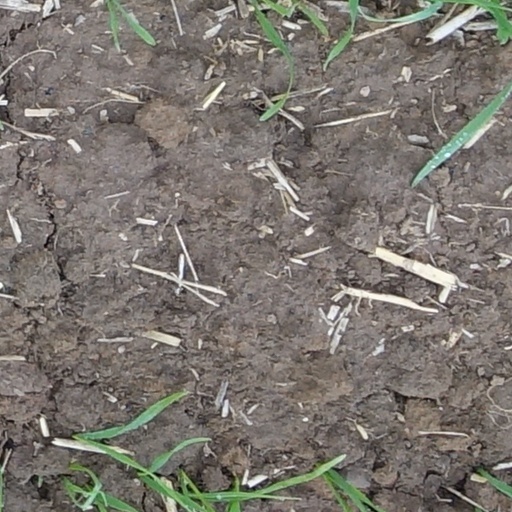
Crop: wheat